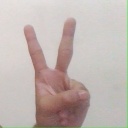
अक्षर: क